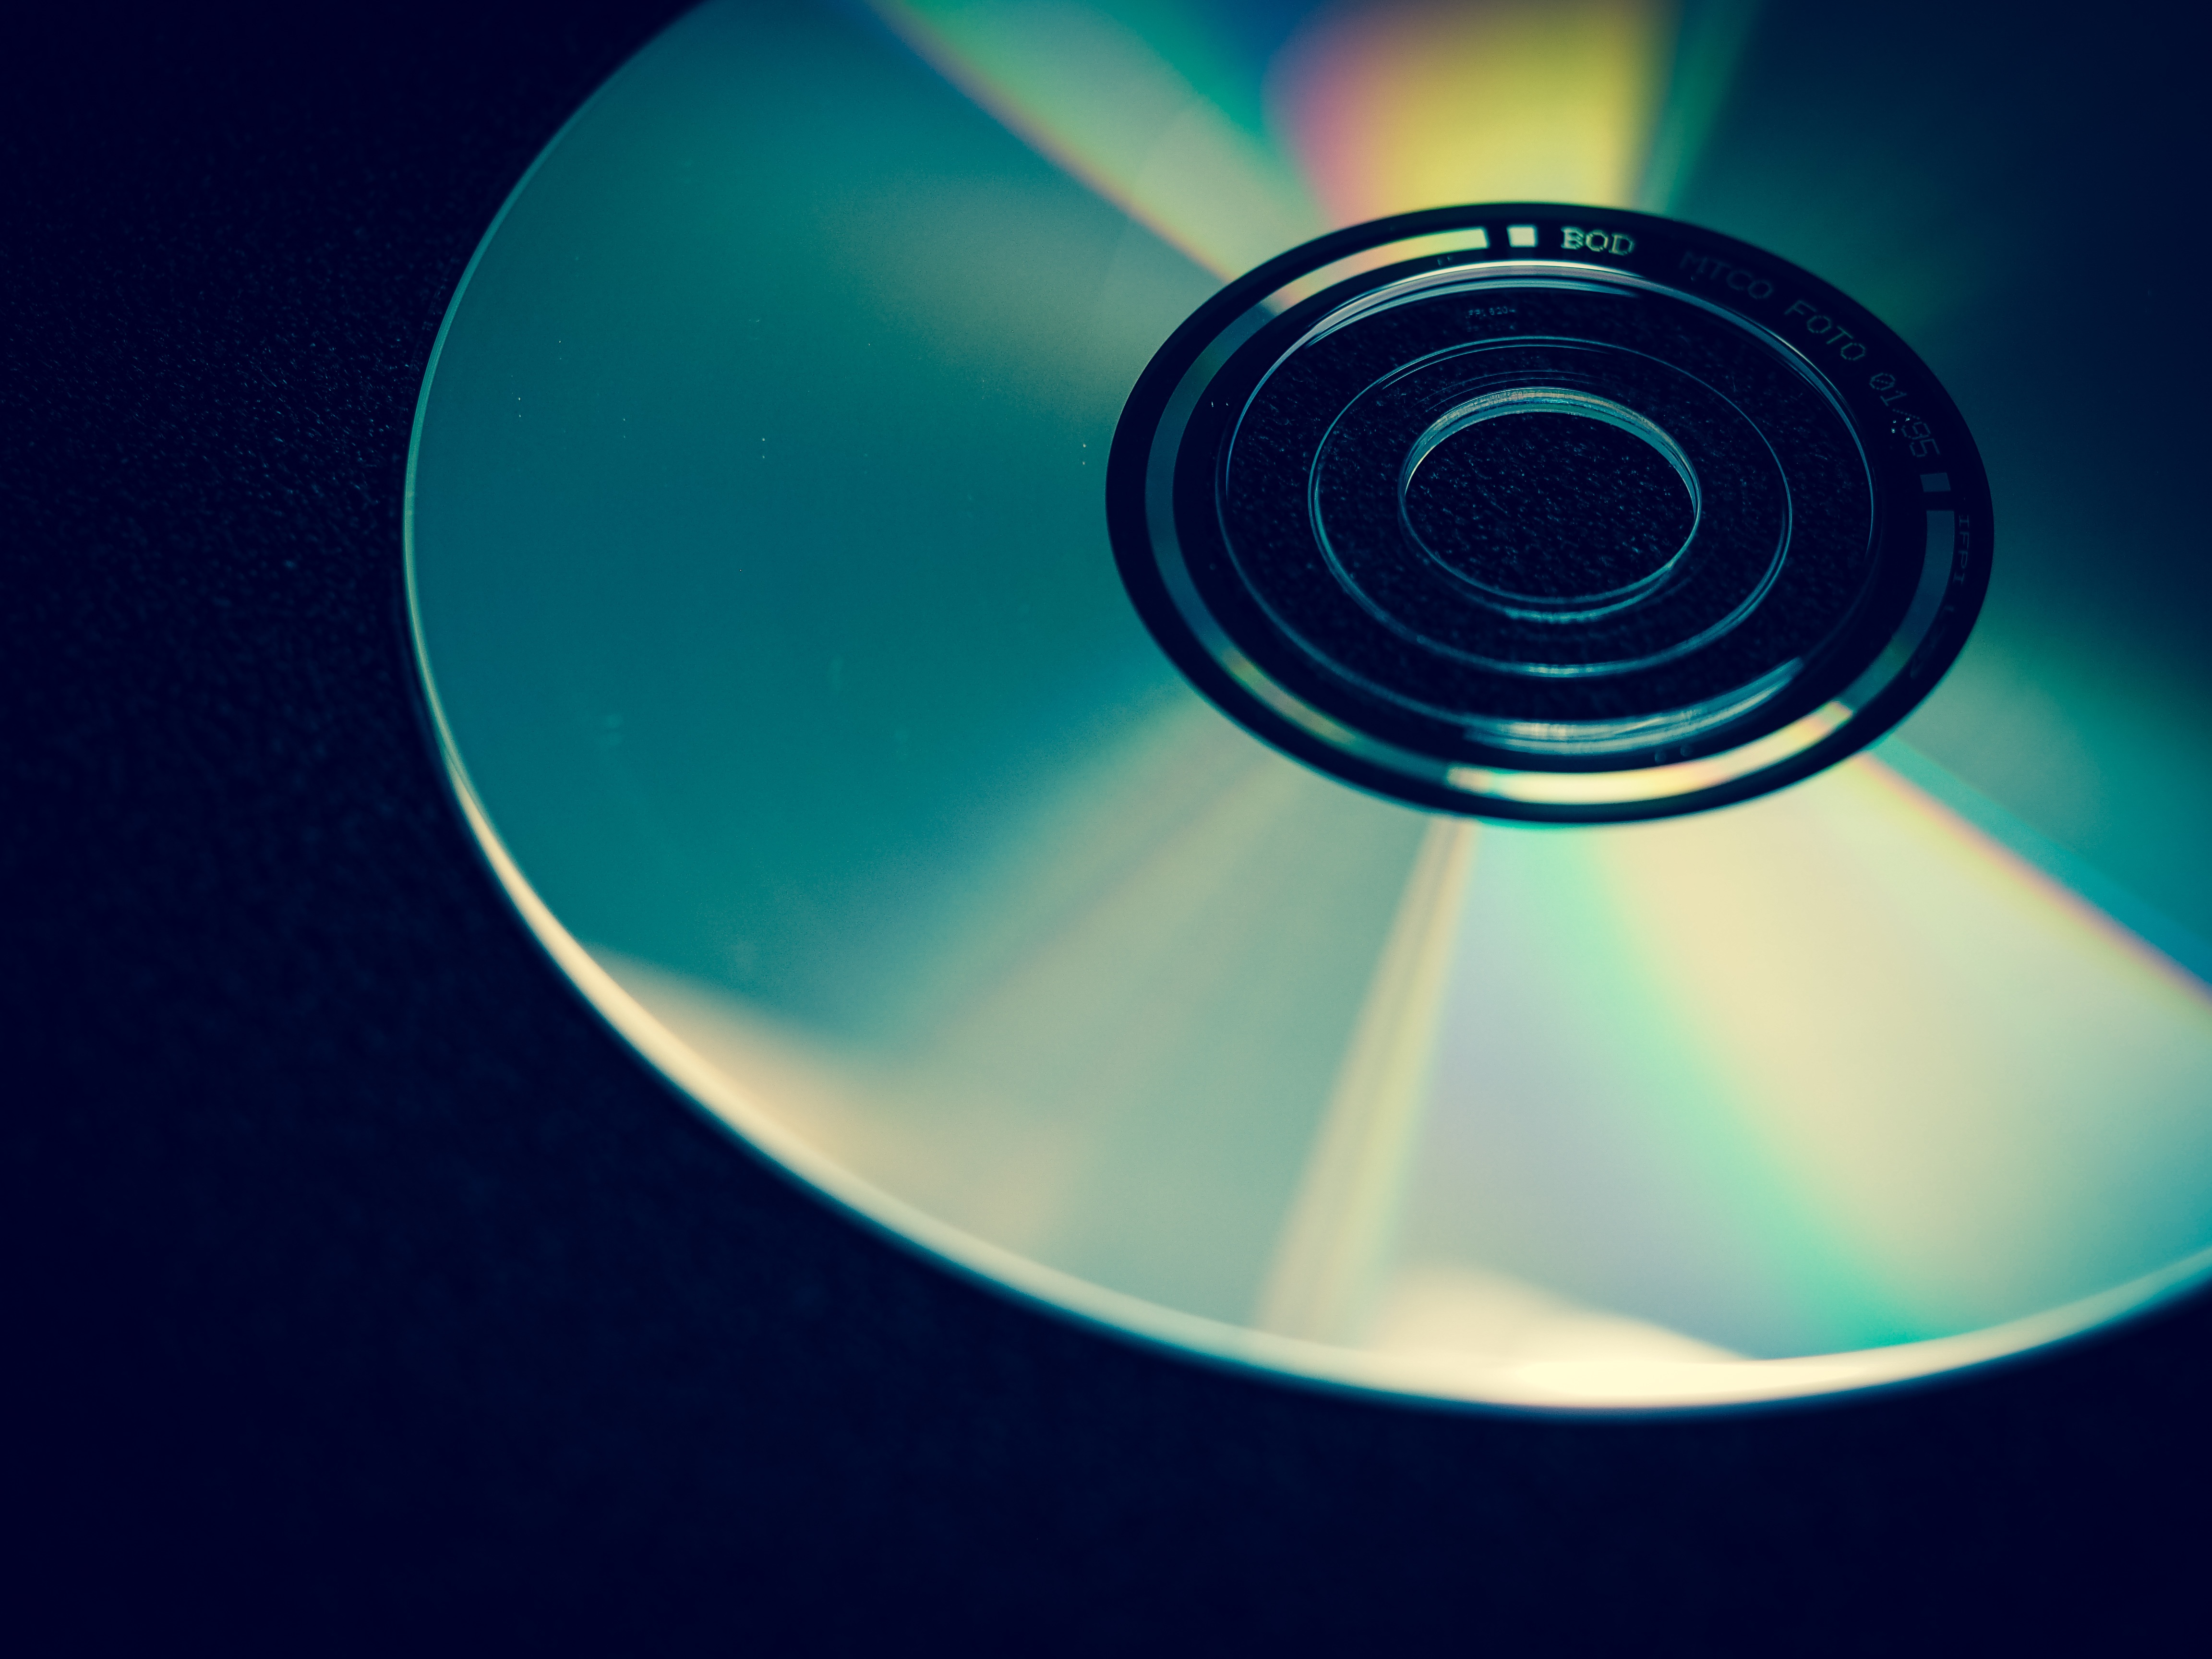
computer, light, technology, film, green, color, blue, circle, lichtspiel, silver, digital, cd, dvd, disk, shiny, shape, glassy, data, back light, macro photography, data store, data medium, computer wallpaper, compact disc, rohlling